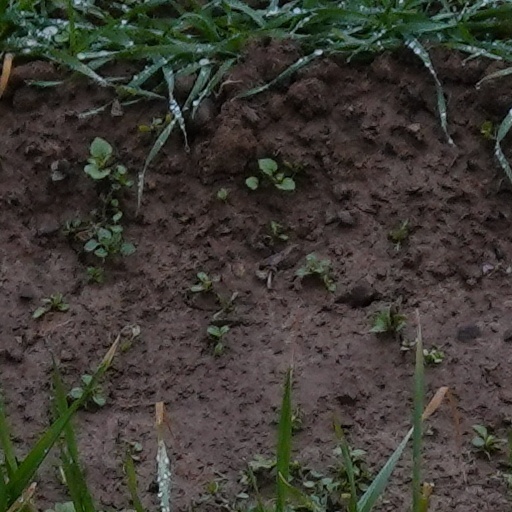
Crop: wheat